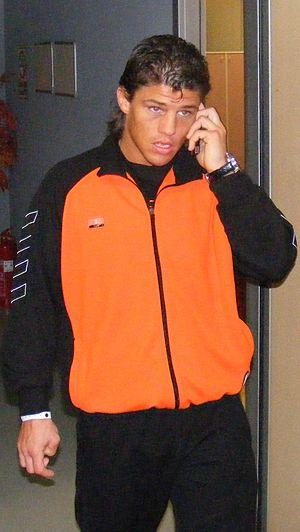
Albert Kraus est un boxeur pieds-poings et un artiste martial néerlandais né le 3 août 1980. Il mesure 1,76 m pour environ 70 kg. C’est le premier combattant de l’histoire à avoir remporté la couronne du K-1 World MAX.